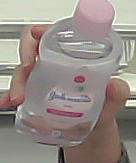
Product: johnson_baby